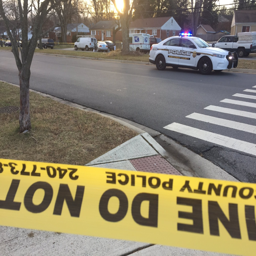
a mother and child were struck by a car .